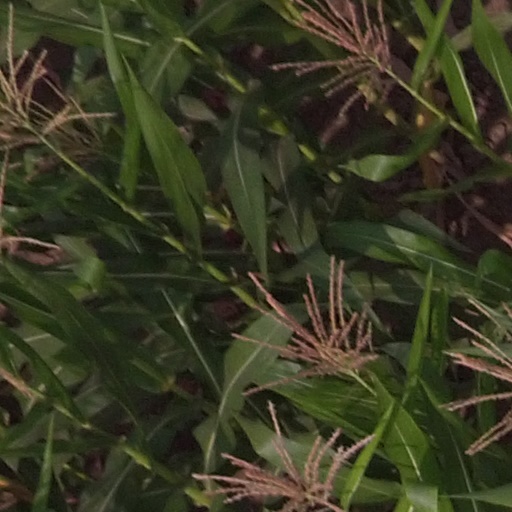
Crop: maize; corn